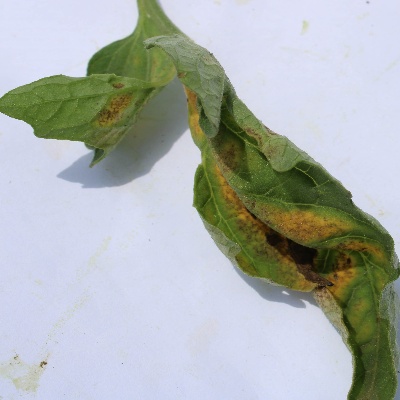
Crop: Tomato
Condition: septoria leaf spot